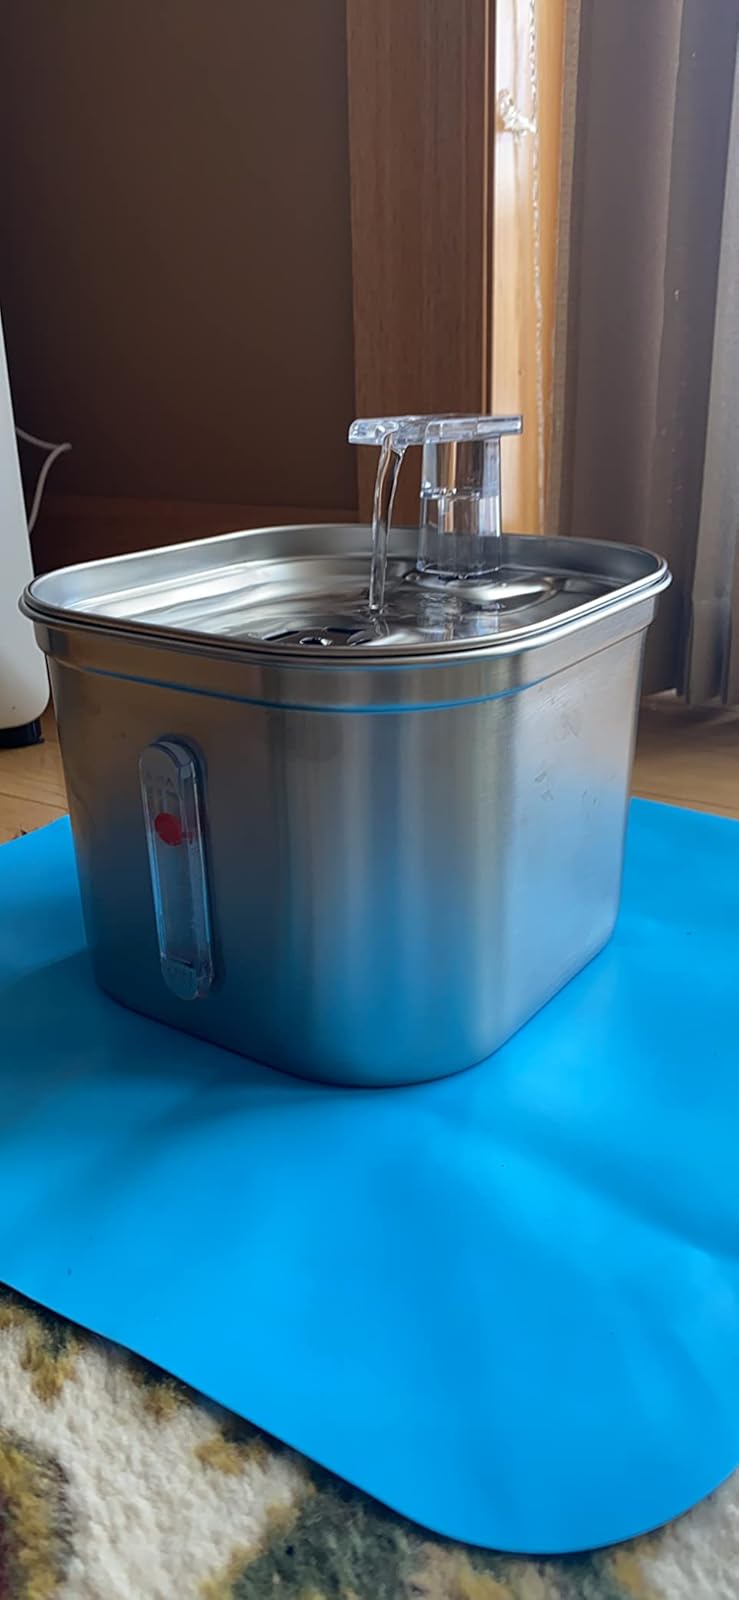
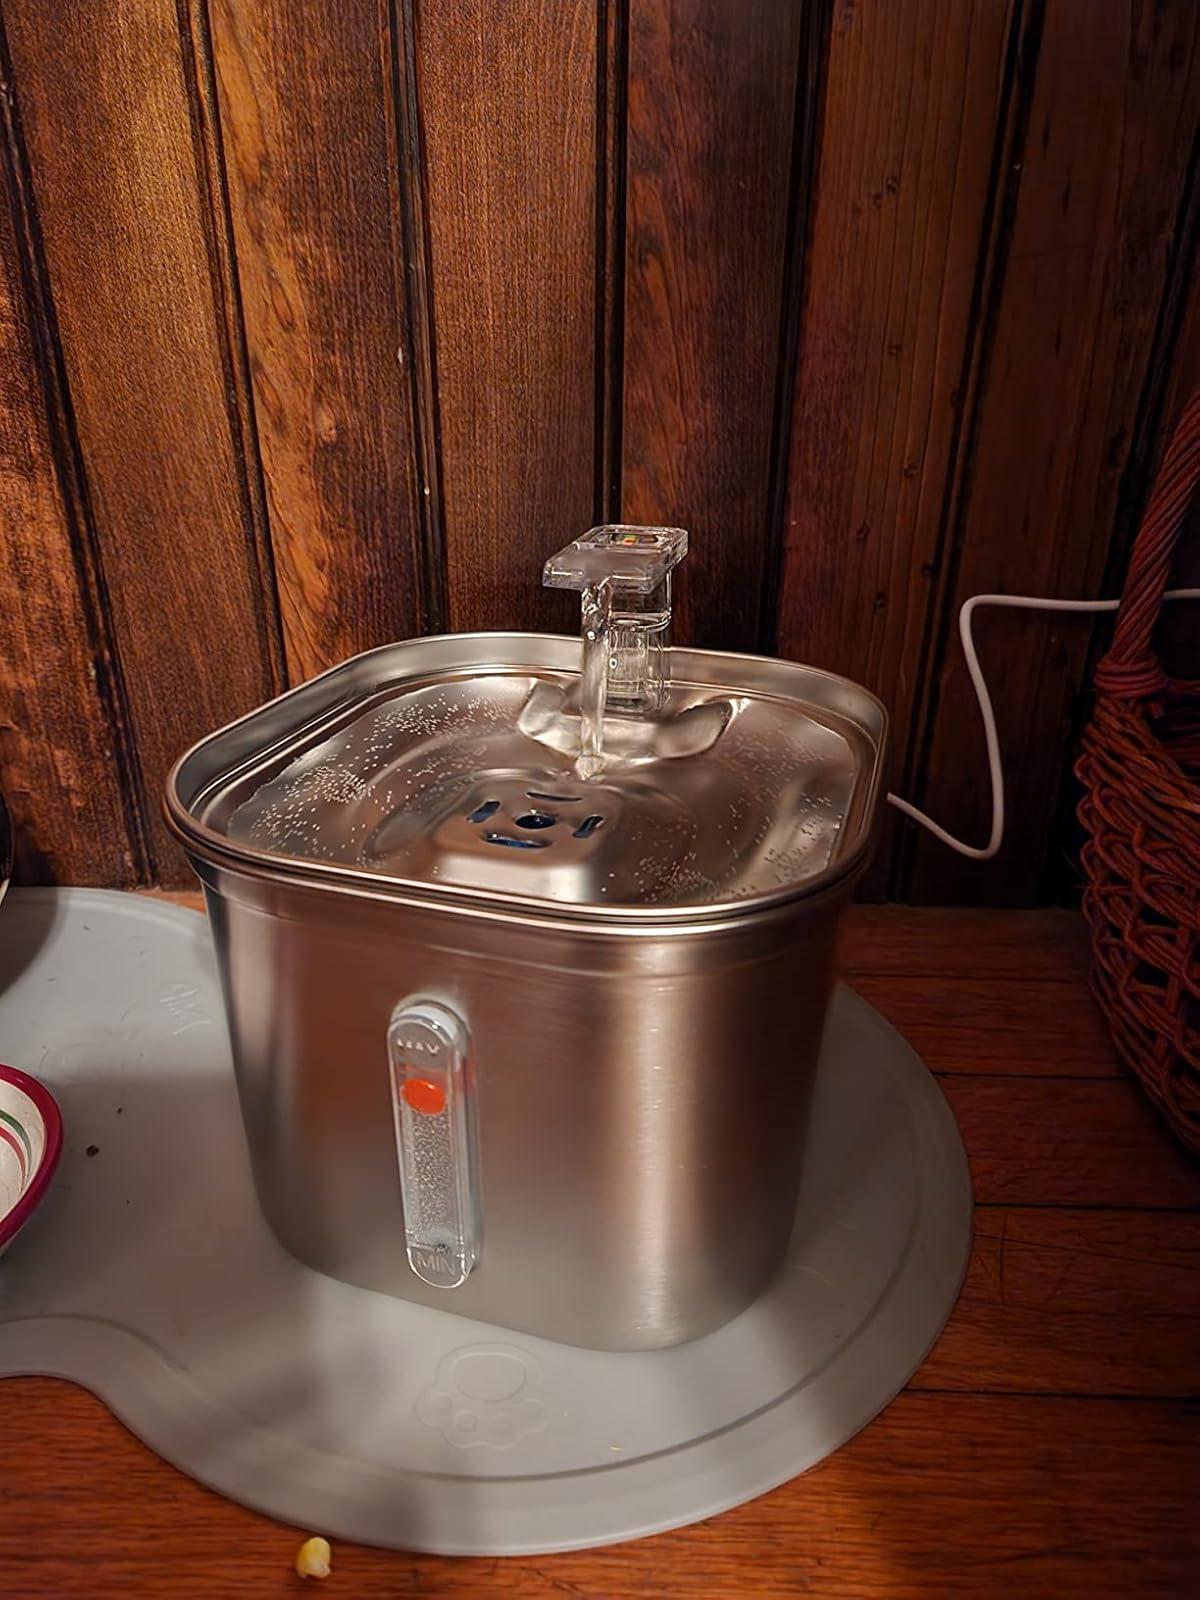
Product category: items_bowl
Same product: yes